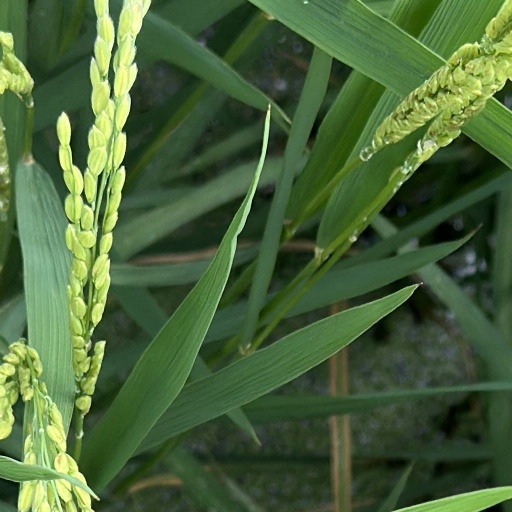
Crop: rice